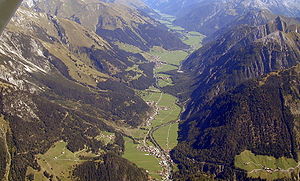
Lechtal / Geografi & klima
Øvre del af Lechtal
Lechtal er en dal i Østrig, som for en stor dels vedkommende er beliggende i Tyrol, men også i både Vorarlberg og den tyske delstat Bayern. Den gennemløbes af floden Lech.